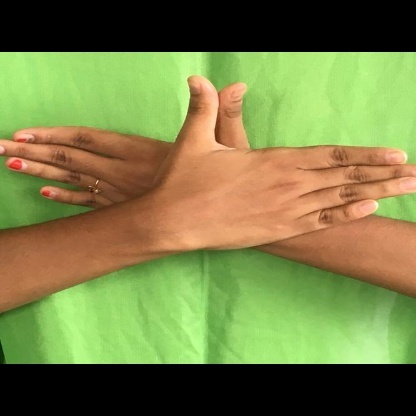
Mudra: Garuda